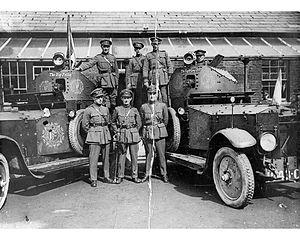
Les automitrailleuses Rolls-Royce sont des véhicules blindés britanniques mis en service en 1914 et utilisés au cours de la Première Guerre mondiale, la guerre civile irlandaise et, dans l'entre-deux guerres, en Transjordanie, Israël et en Mésopotamie en application de la doctrine de « l'Imperial Air Control ». Dans les premiers temps de la Seconde Guerre mondiale, on les retrouve encore au Moyen-Orient et en Afrique du nord.